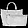
Label: Bag